HMS St Fiorenzo (1794)

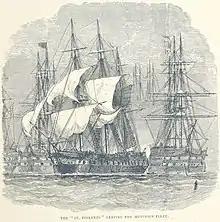
"St Fiorenzo" escapes the mutiny

"St Fiorenzo" was one of the ships caught up in the mutiny at the Nore, but was one of the few ships to remain loyal to her commander. She subsequently escaped to Harwich after enduring musket and grapeshot fire from the mutinous ships that left four of the crew wounded.